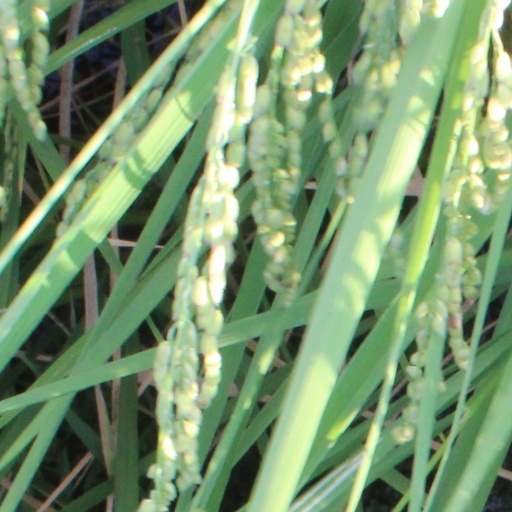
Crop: rice